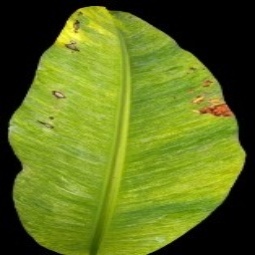
Label: Sulphur